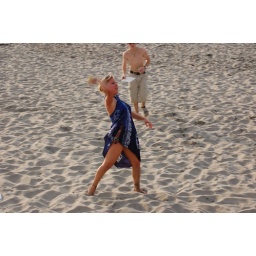
My buddy Amy decided she wanted to pitch during our game of whiffle ball on the beach in Niigata